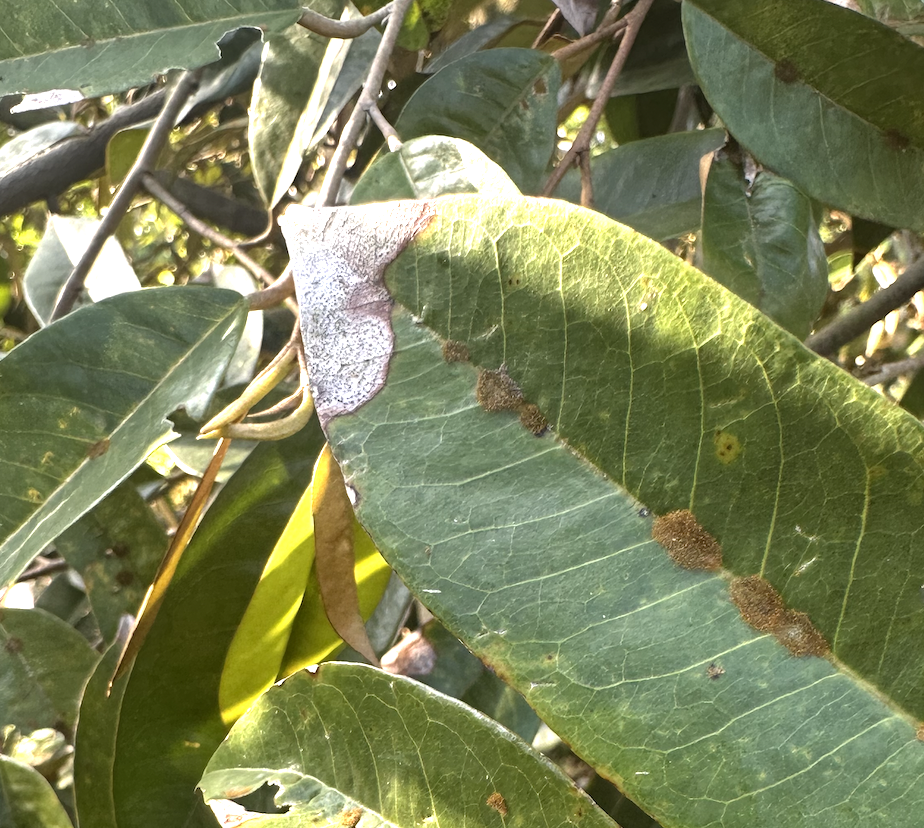
Label: anthracnose_disease